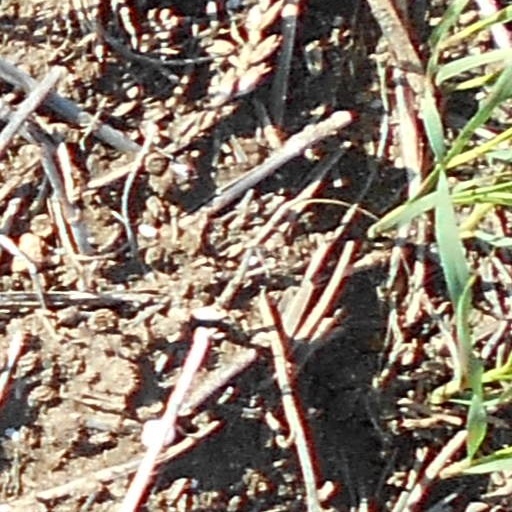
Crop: wheat